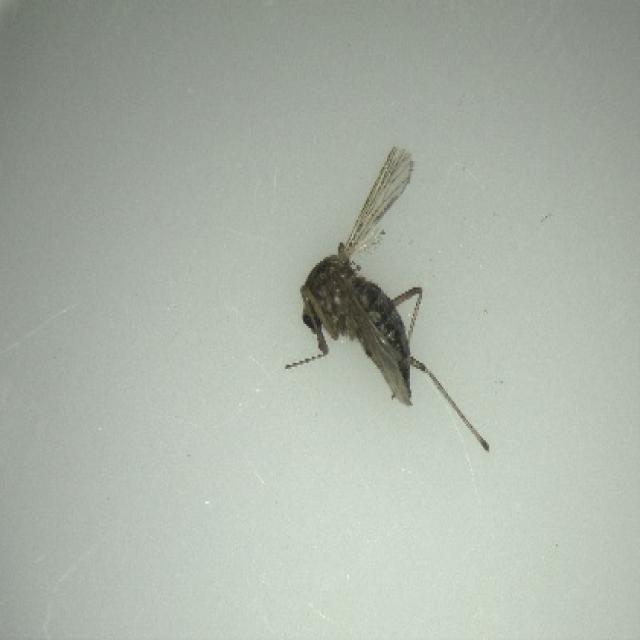
Species: aedes_vexans